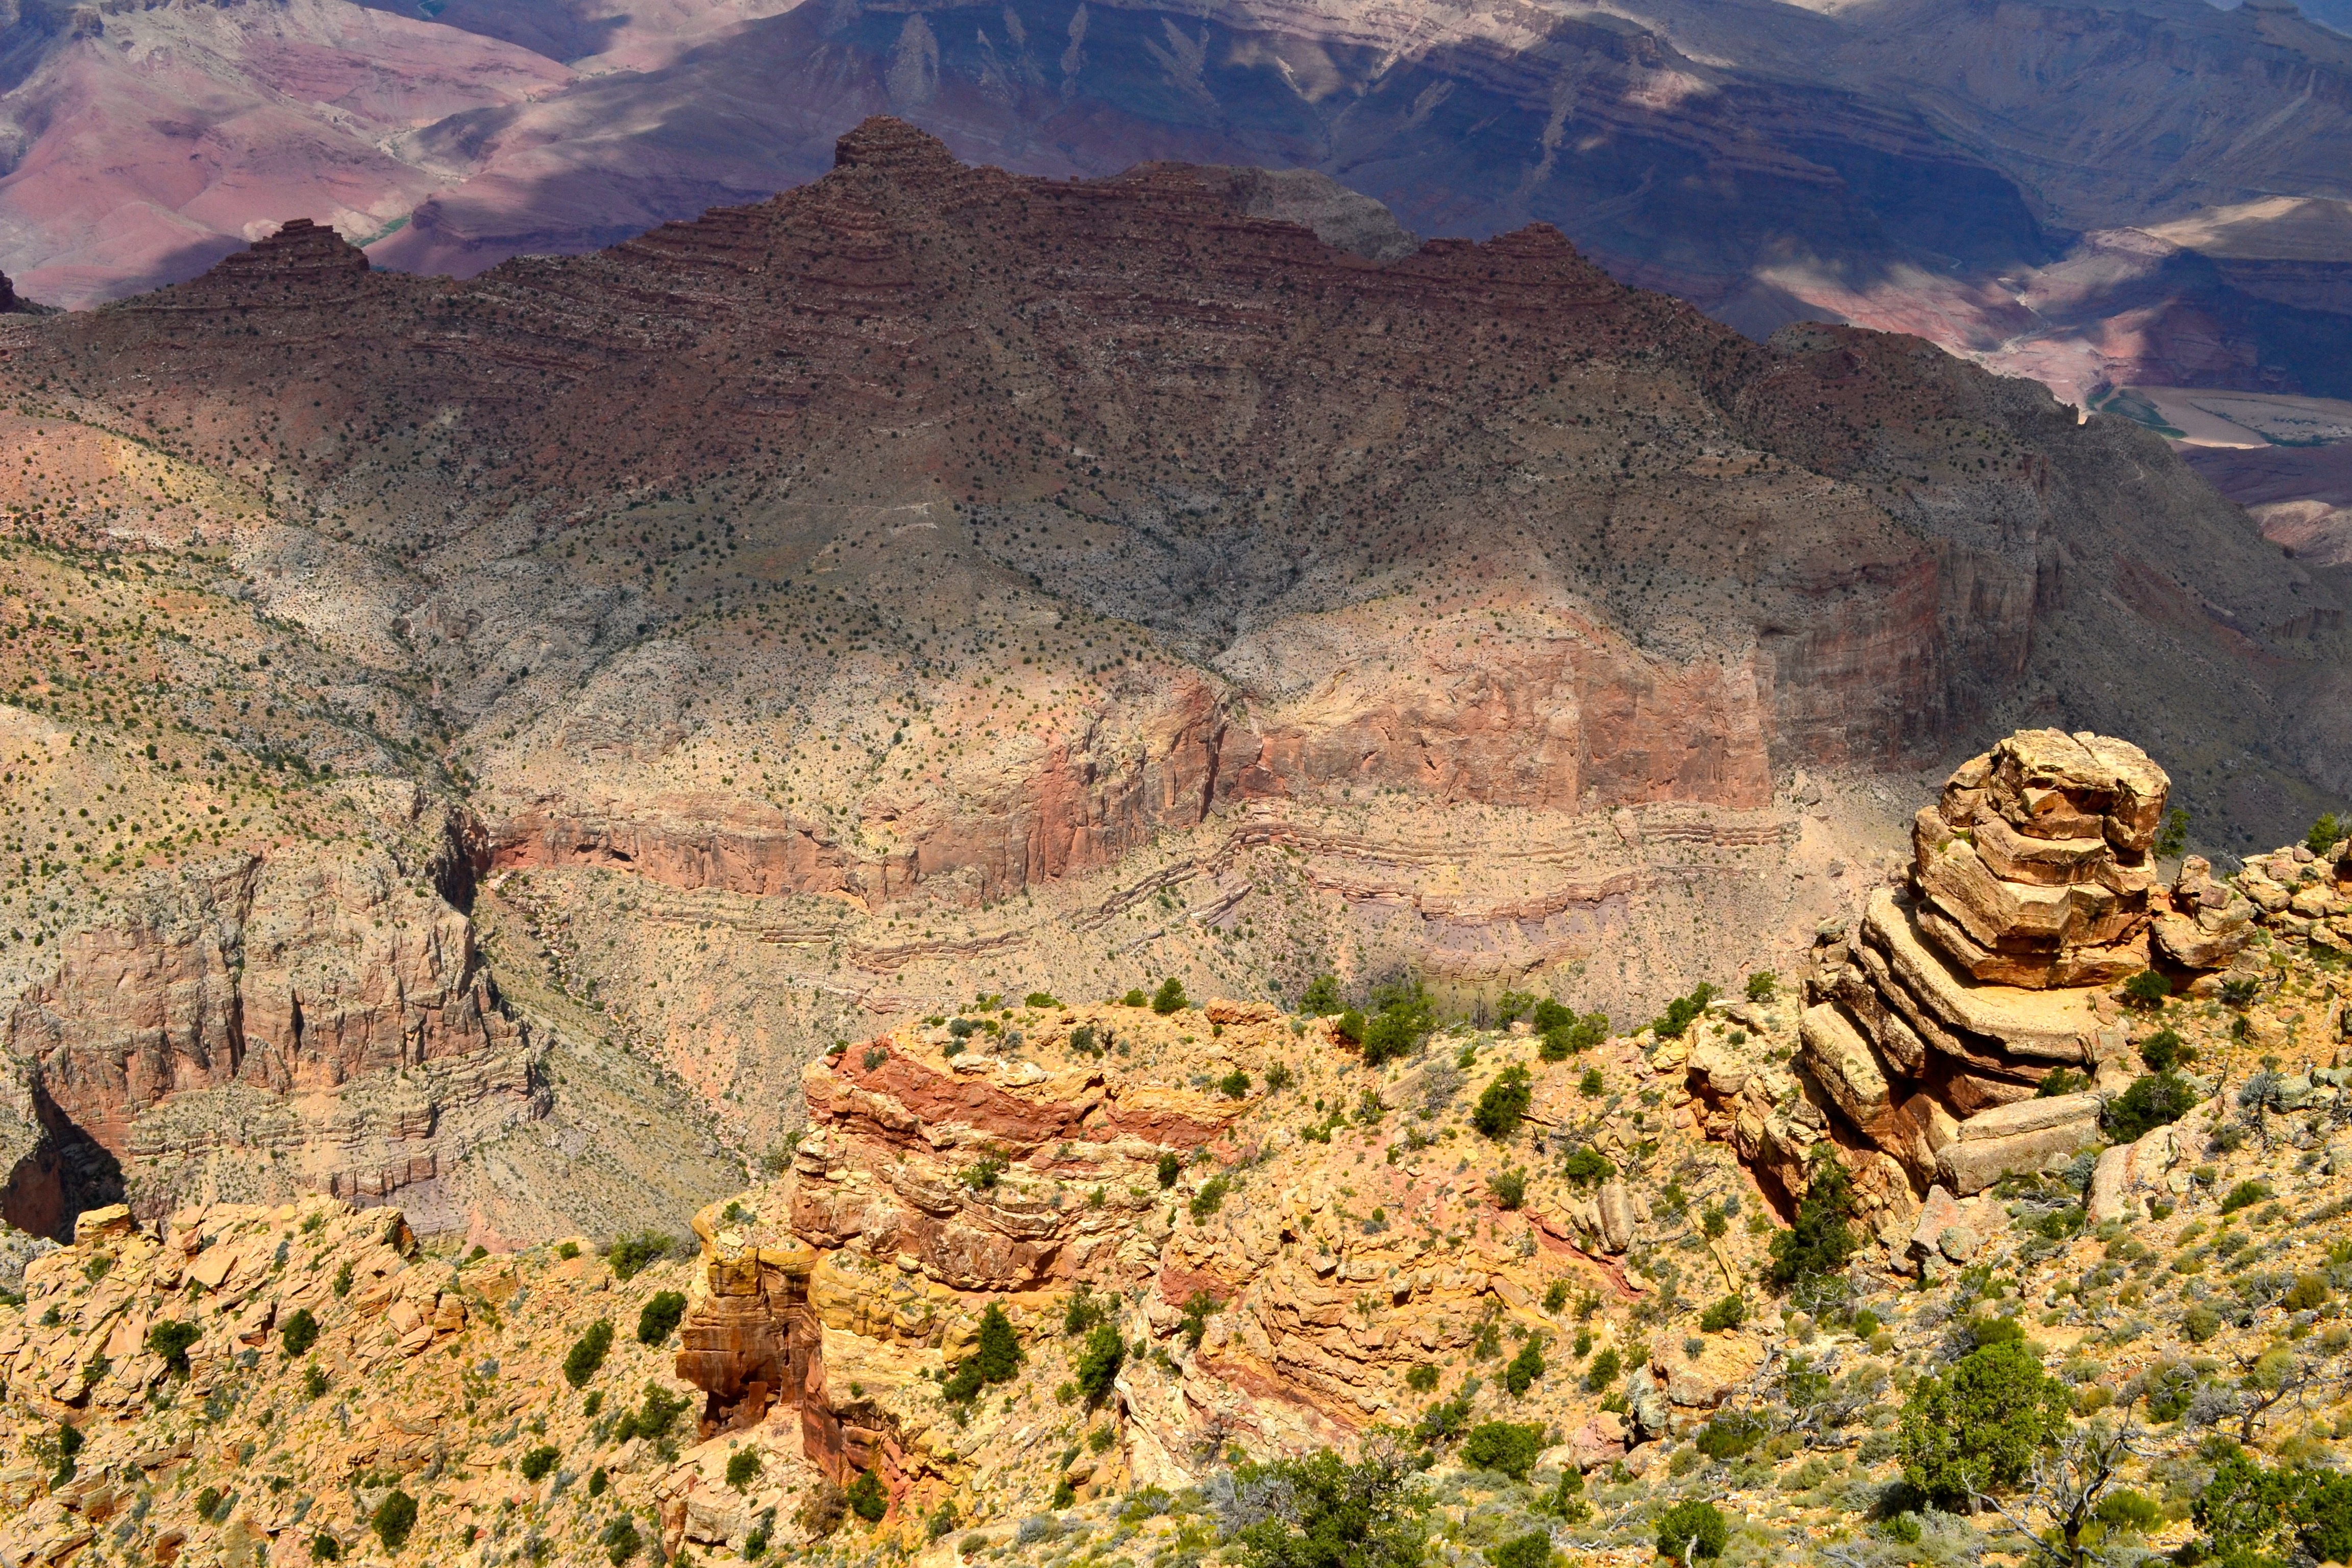
landscape, nature, rock, wilderness, mountain, desert, sandstone, valley, scenic, autumn, canyon, terrain, national park, outdoors, geology, mountains, plateau, wadi, rocky mountains, landform, geographical feature, mountainous landforms